The Prince of Tennis II

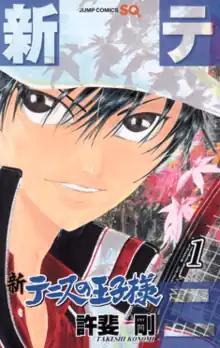
First volume cover, featuring Ryoma Echizen

The Prince of Tennis II, known in Japan as , is a Japanese manga series written and illustrated by Takeshi Konomi. It is a sequel to Konomi's manga series "The Prince of Tennis". It has been serialized in Shueisha's manga magazine "Jump Square" since March 2009. A 13-episode anime television series adaptation was broadcast on TV Tokyo from January to March 2012. A 13-episode sequel anime television series, titled "The Prince of Tennis II: U-17 World Cup", aired from July to September 2022; it was followed by "The Prince of Tennis II: U-17 World Cup Semifinal", which aired from October to December 2024.